How to Be a Composer

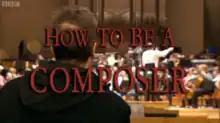
"How to Be a Composer" title card

How to Be a Composer is a British television documentary in two episodes, first shown on BBC Four in July 2009.